Elers' Kollegium

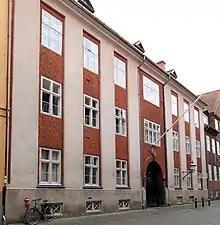
Front of the building

Elers' Kollegium is a student residence located in the medieval part of Copenhagen. The dormitory or society provides living quarters for 20 students from the University of Copenhagen or from the Technical University of Denmark. The dormitory is one of five small dormitories referred to as the "old dormitories". They are partially administered by the University of Copenhagen, and only students who have passed at least two years of studies are considered for admission. It is an academic honor to be a member of these dormitories.